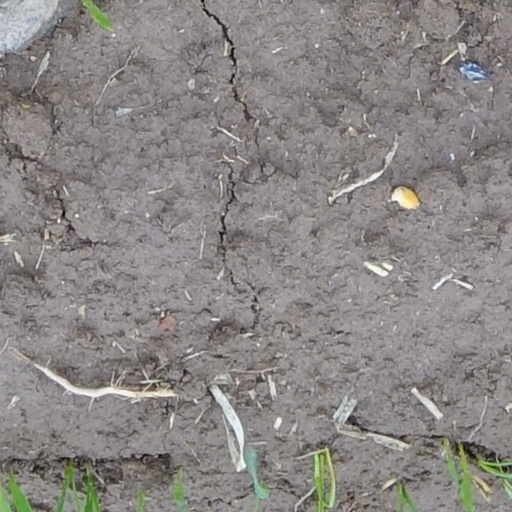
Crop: wheat